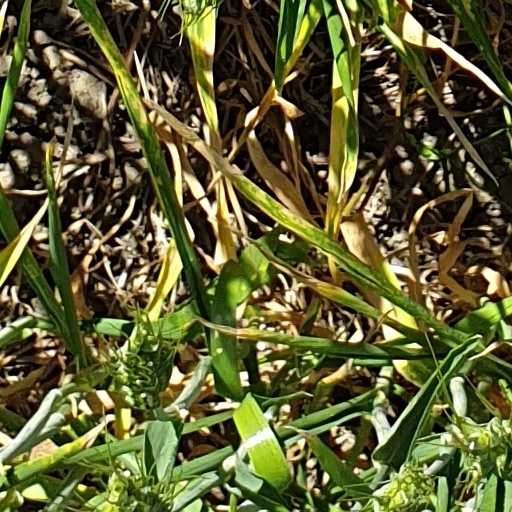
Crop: wheat